Live for Now

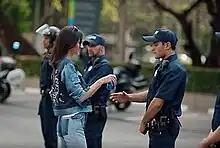
Screenshot from the advertisement showing Kendall Jenner giving a police officer a can of Pepsi

"Live for Now", also known as "Live for Now Moments Anthem", is a 2017 short film commercial for Pepsi by PepsiCo featuring Kendall Jenner and the song "Lions" by Skip Marley. According to a statement from PepsiCo, the ad's purpose was initially to reach millennials and "to project a global message of unity, peace, and understanding." The advertisement was pulled after receiving online backlash, with Pepsi and Jenner being accused of trivializing Black Lives Matter and police brutality.